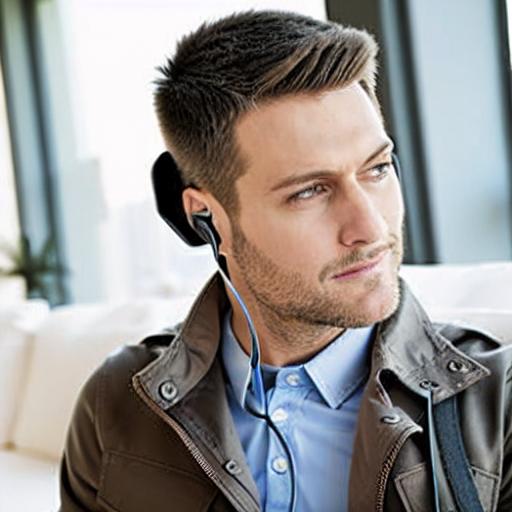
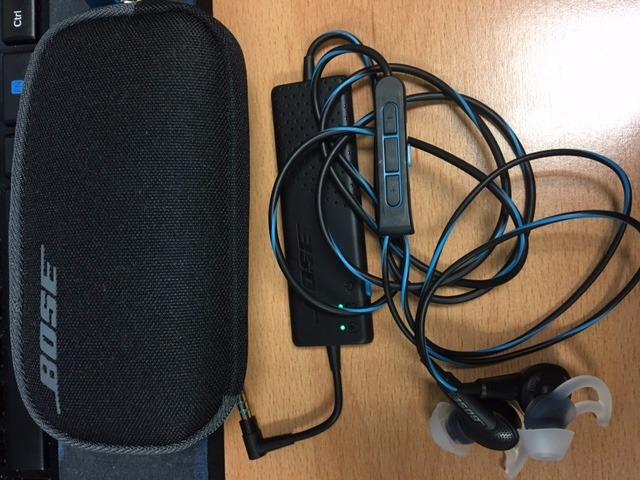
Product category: headphones
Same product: no